Tearce

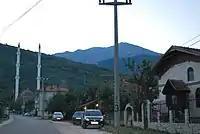
The entrance to Tearce

According to the notes of Bulgarian teacher Andrea Stoyanov collected 1866-90 and published 1891–92 in the Istanbul gazette "Novini", the village of Tearce had 120 Albanian and 80 Bulgarian houses. The village had a school, a church, 4 stores, 2 blacksmiths and 1 tack shop. The inhabitants worked as livestock farmers, with many also working seasonally overseas. The Christians worked mainly as bakers, while Muslims work as maltsters.